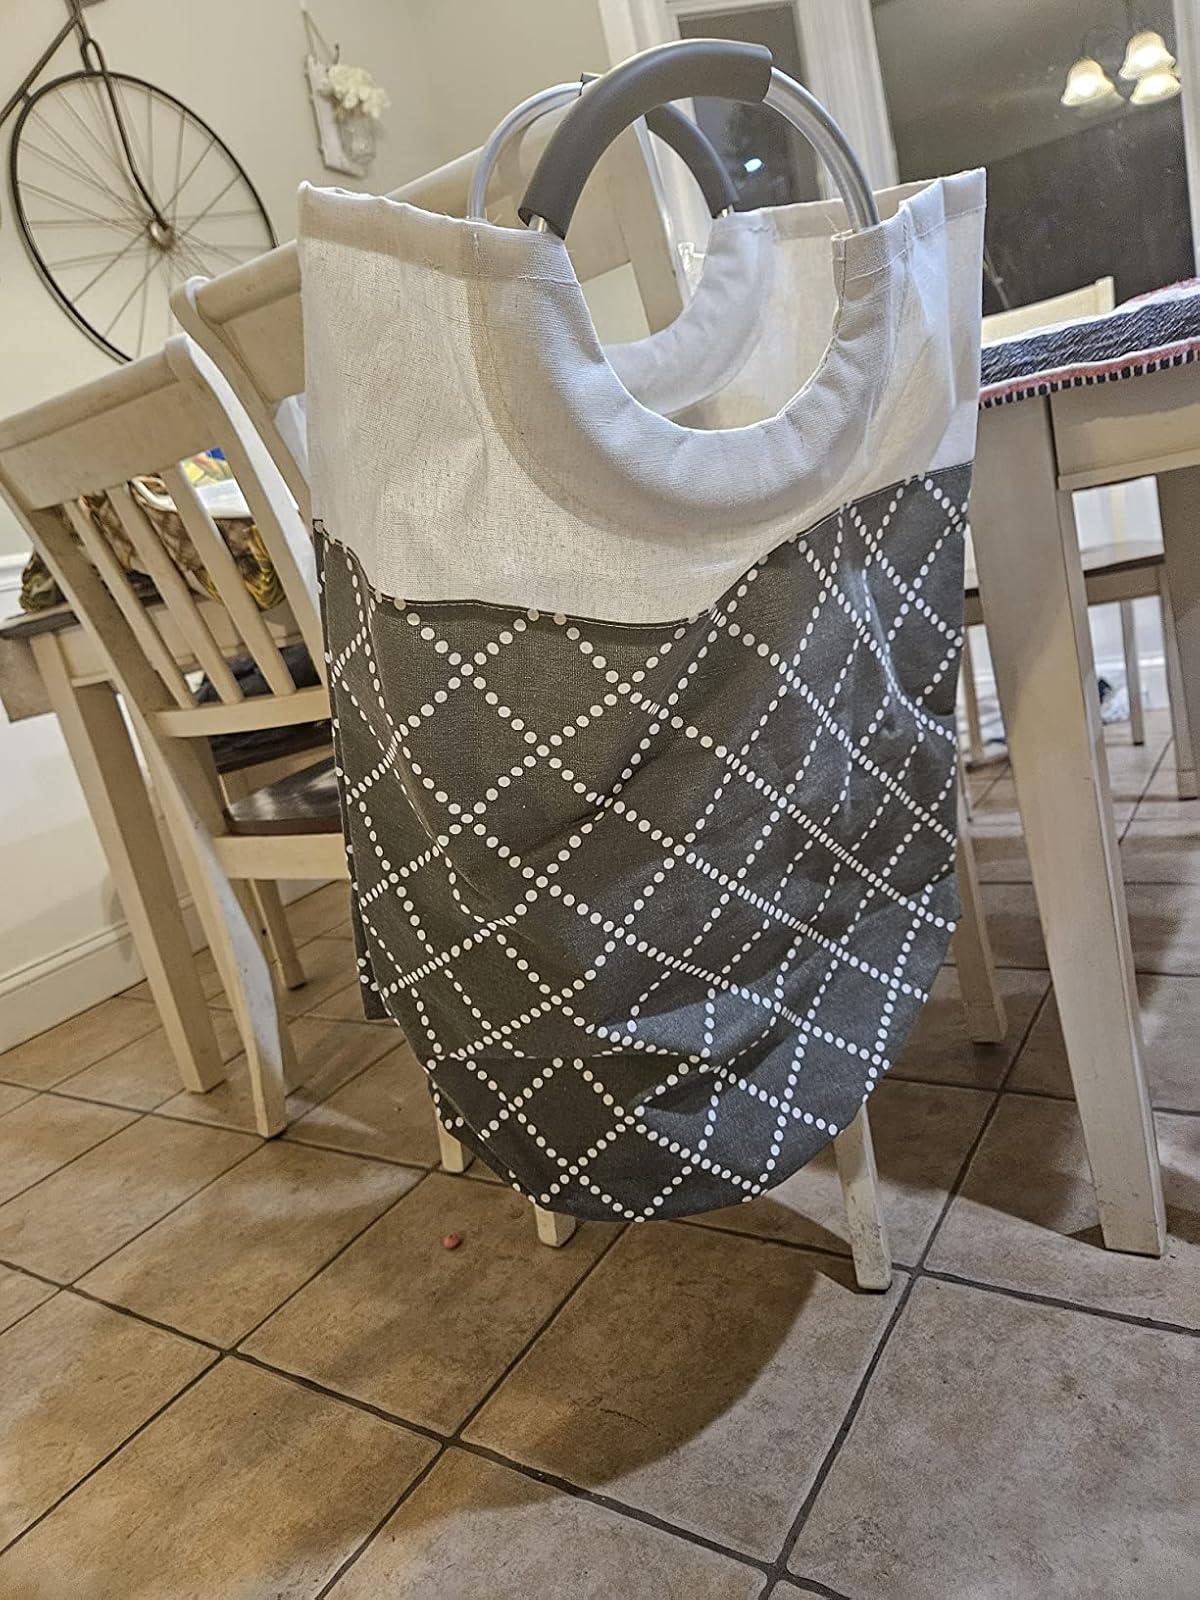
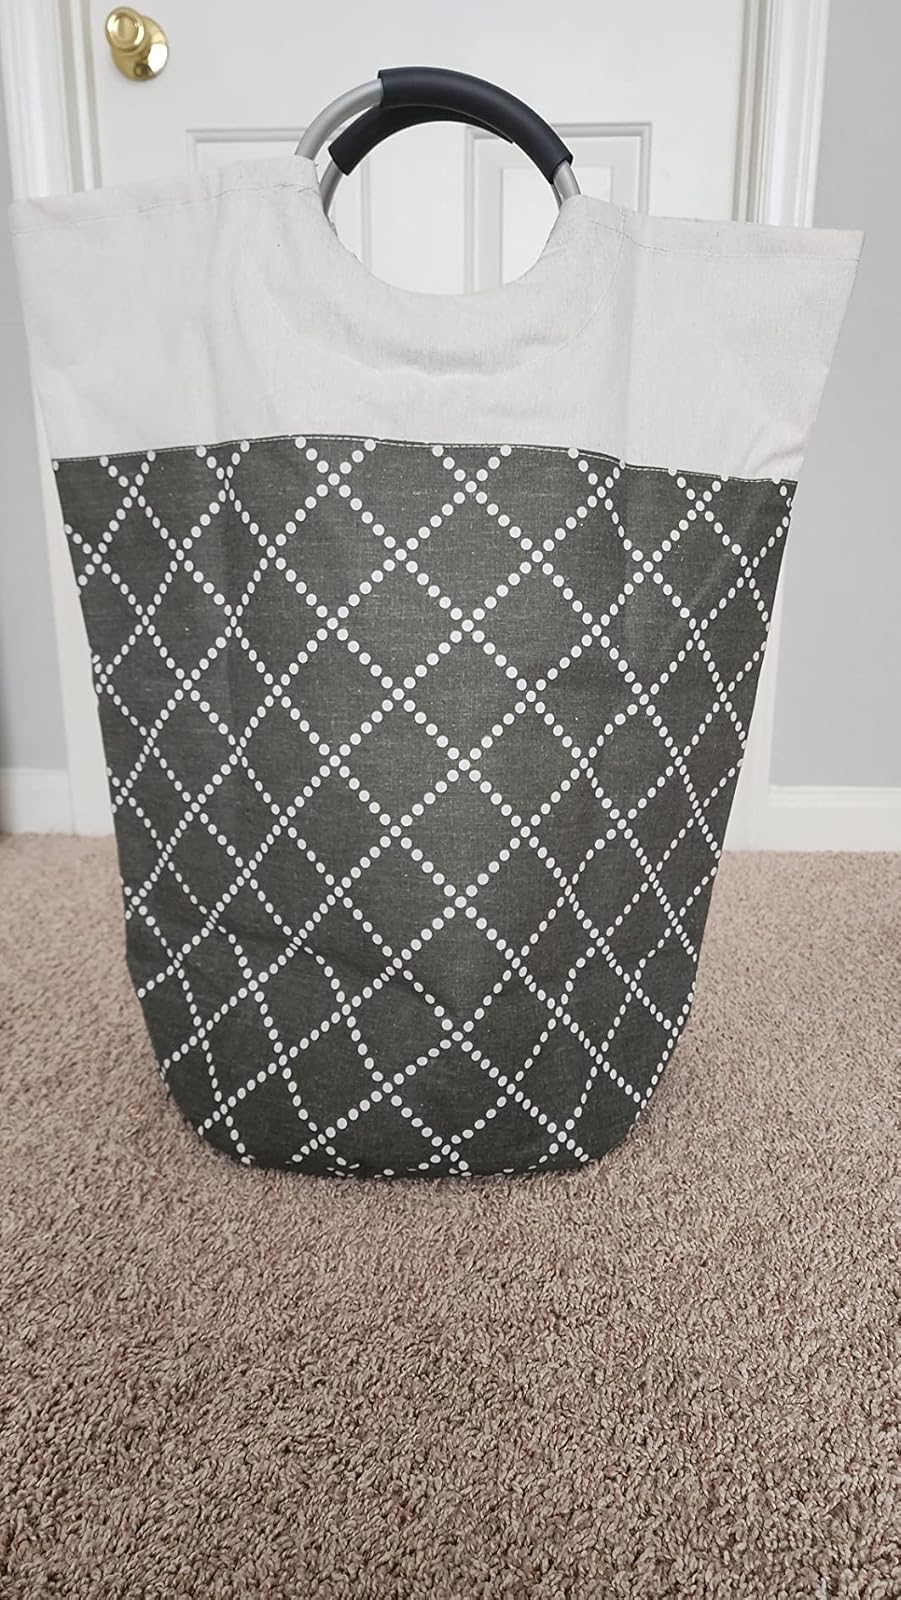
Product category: items_hamper
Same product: yes